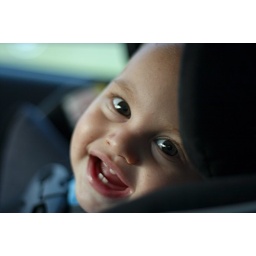
BFC in car seat